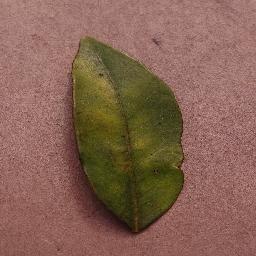
Label: Orange___Haunglongbing_(Citrus_greening)